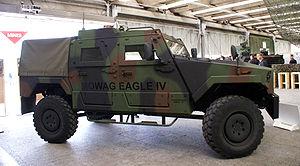
MOWAG est une entreprise suisse qui conçoit et développe des véhicules à destination de l'industrie militaire. Depuis 2003, MOWAG fait partie de General Dynamics